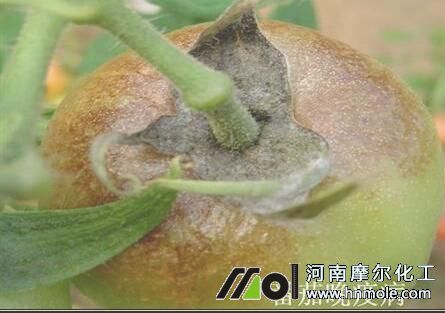
Plant: Tomato
Disease: tomato late blight